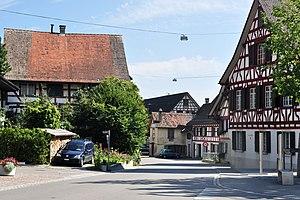
Stammheim est une commune suisse du district d'Andelfingen dans le canton de Zurich. Elle compte, en addition les chiffres des anciennes communes au 31 décembre 2016, 2747 habitants.